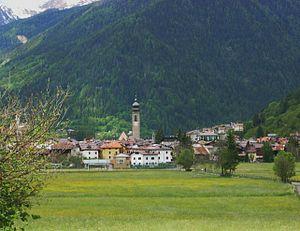
Ala
Pellizzano est une commune italienne d'environ 800 habitants située dans la province autonome de Trente dans la région du Trentin-Haut-Adige dans le nord-est de l'Italie.